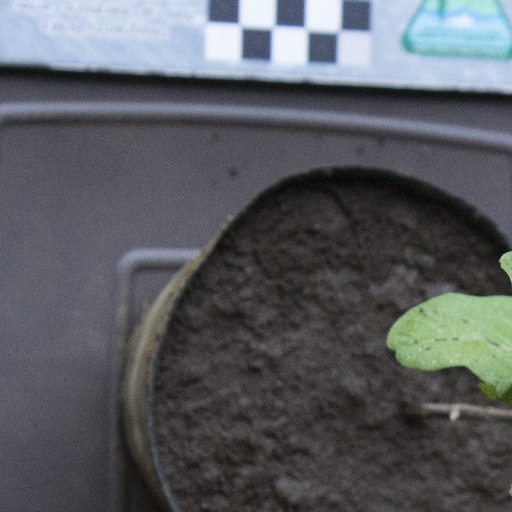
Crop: soybean